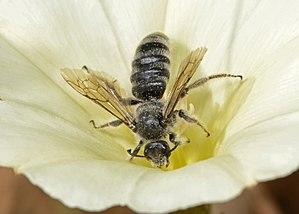
Systropha est un genre d'abeille de la famille des Halictidae.